War of the Austrian Succession

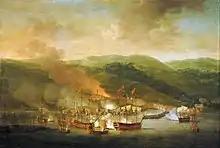
The British fleet bombarding the Corsican port of Bastia in 1745

In Austria, reactions were mixed; Maria Theresa was determined to regain Silesia and resented British support for Prussia's occupation. On the other hand, the Treaty confirmed her right to the Monarchy, while the Habsburgs had survived a potentially disastrous crisis, regained the Austrian Netherlands without fighting and made only minor concessions in Italy. Administrative and financial reforms made it stronger in 1750 than 1740, while its strategic position was strengthened through installing Habsburg allies as rulers of key territories in Northwest Germany, the Rhineland and Northern Italy.